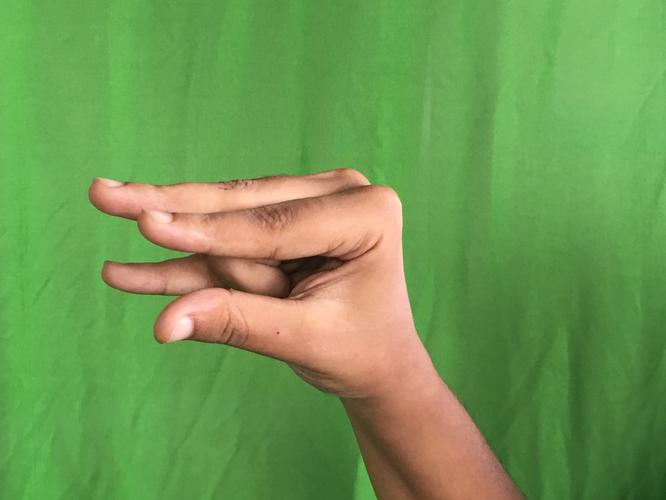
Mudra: Kangulam
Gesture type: single_hand